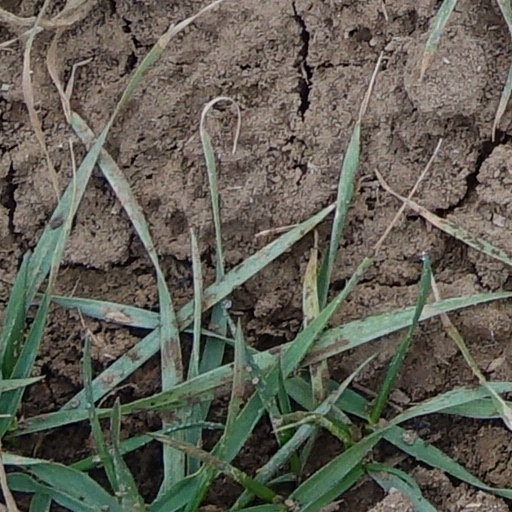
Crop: wheat